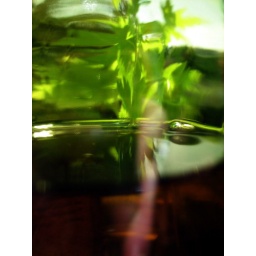
Lagavulin on tour in a flower box